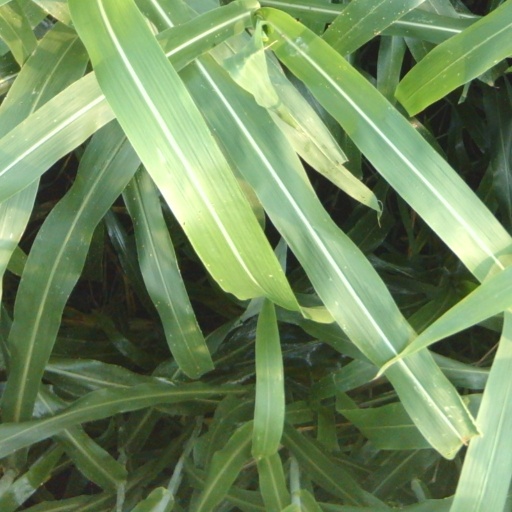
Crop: sorghum